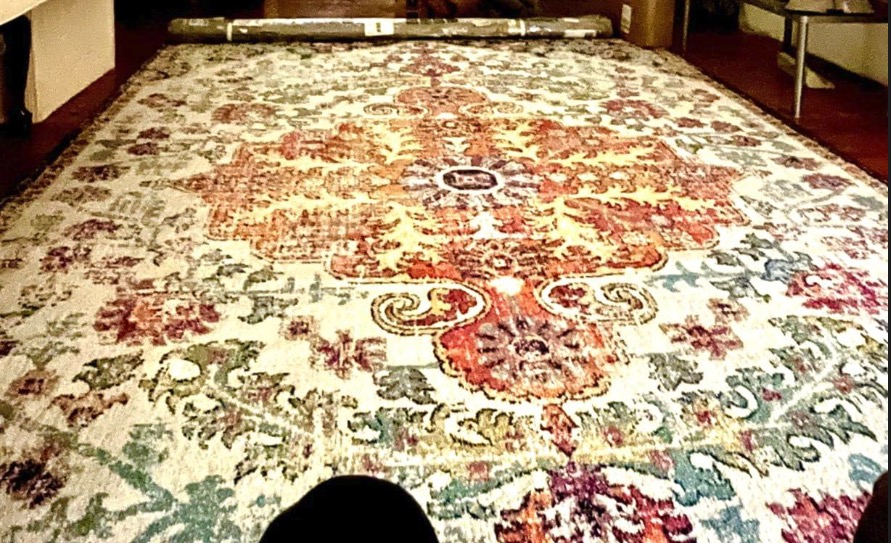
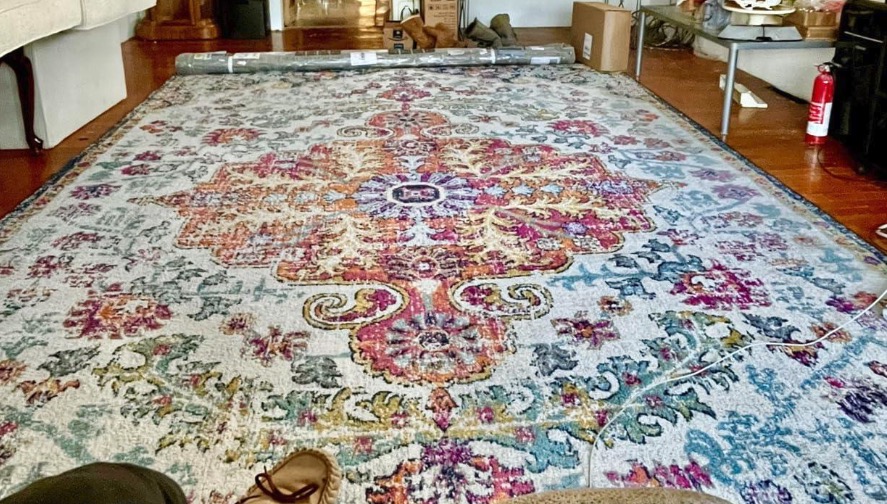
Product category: misc
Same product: yes